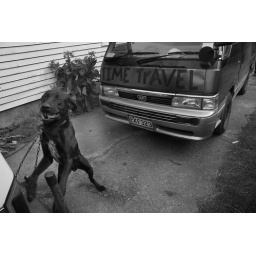
dog chained to a van at a house that we stayed at in Woodville, NZ